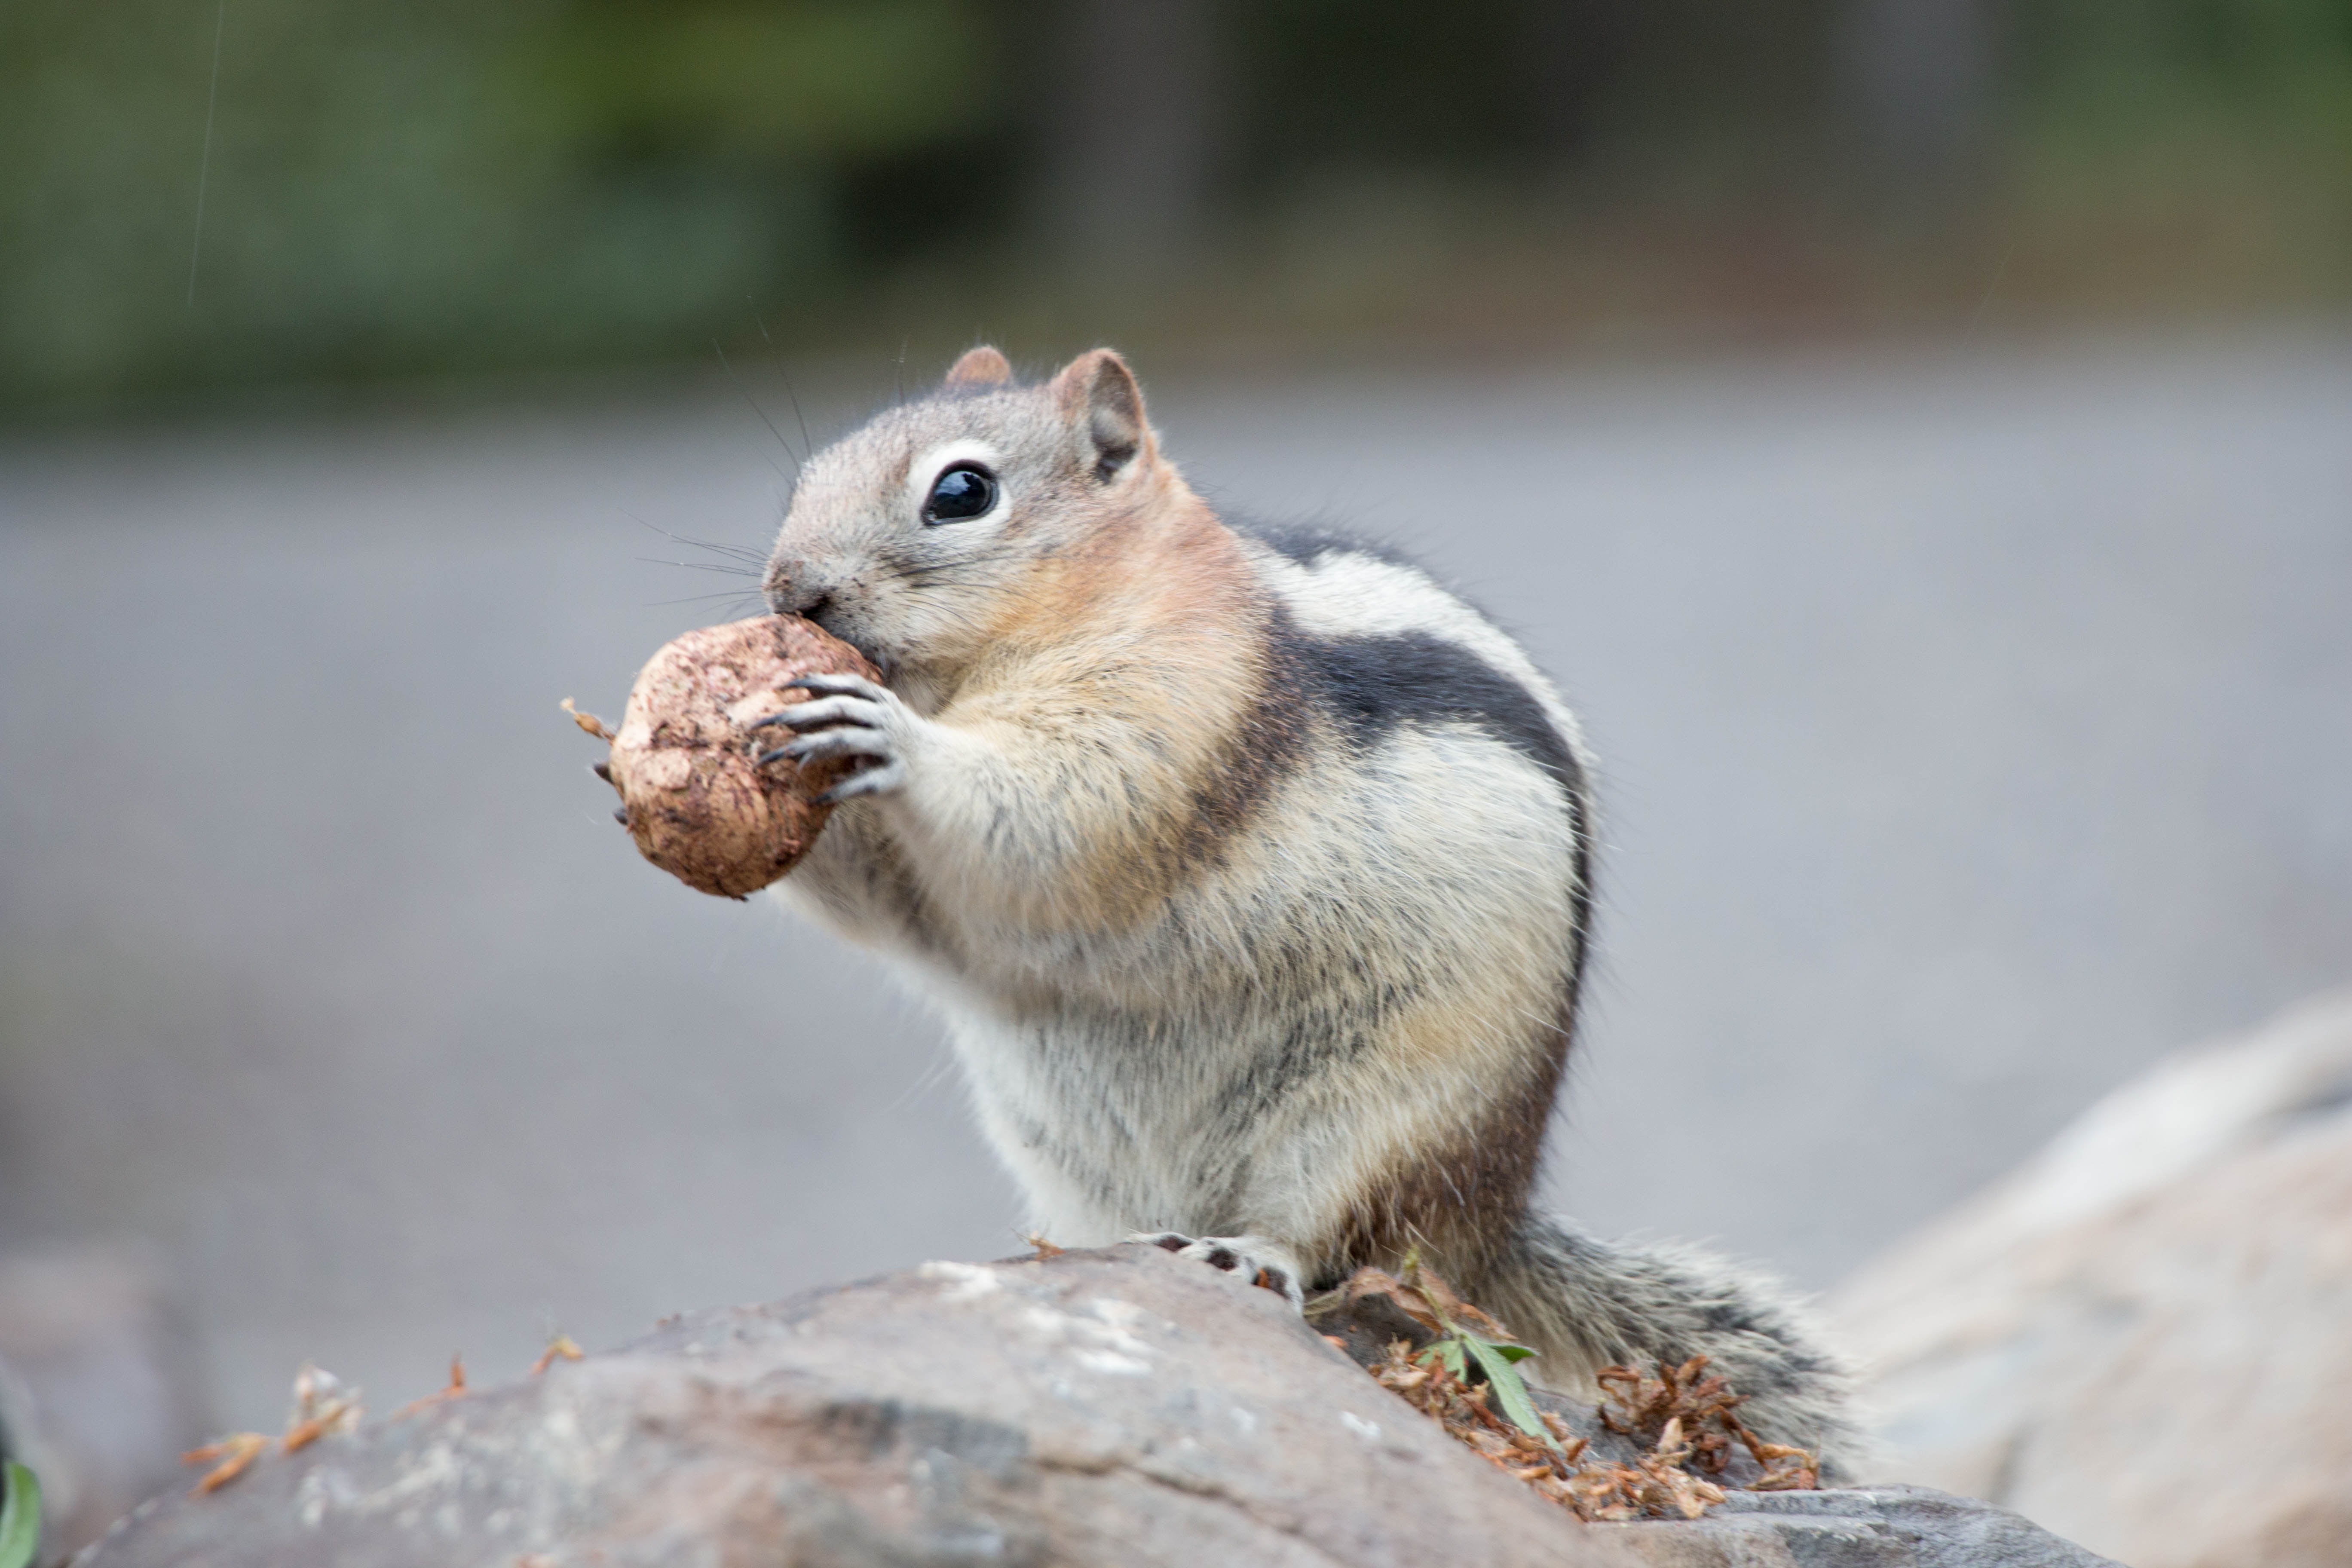
mouse, wildlife, mammal, squirrel, rodent, fauna, whiskers, vertebrate, chipmunk, gerbil, fox squirrel, muridae